Château de Berthier

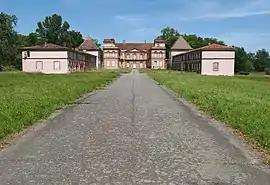
Bertier Castle, view from South-West

The Château de Berthier is a castle in the "commune" of Pinsaguel in the Haute-Garonne "département" of France. The castle's origins are in the 13th century, with major building work also in the 14th and 18th centuries.